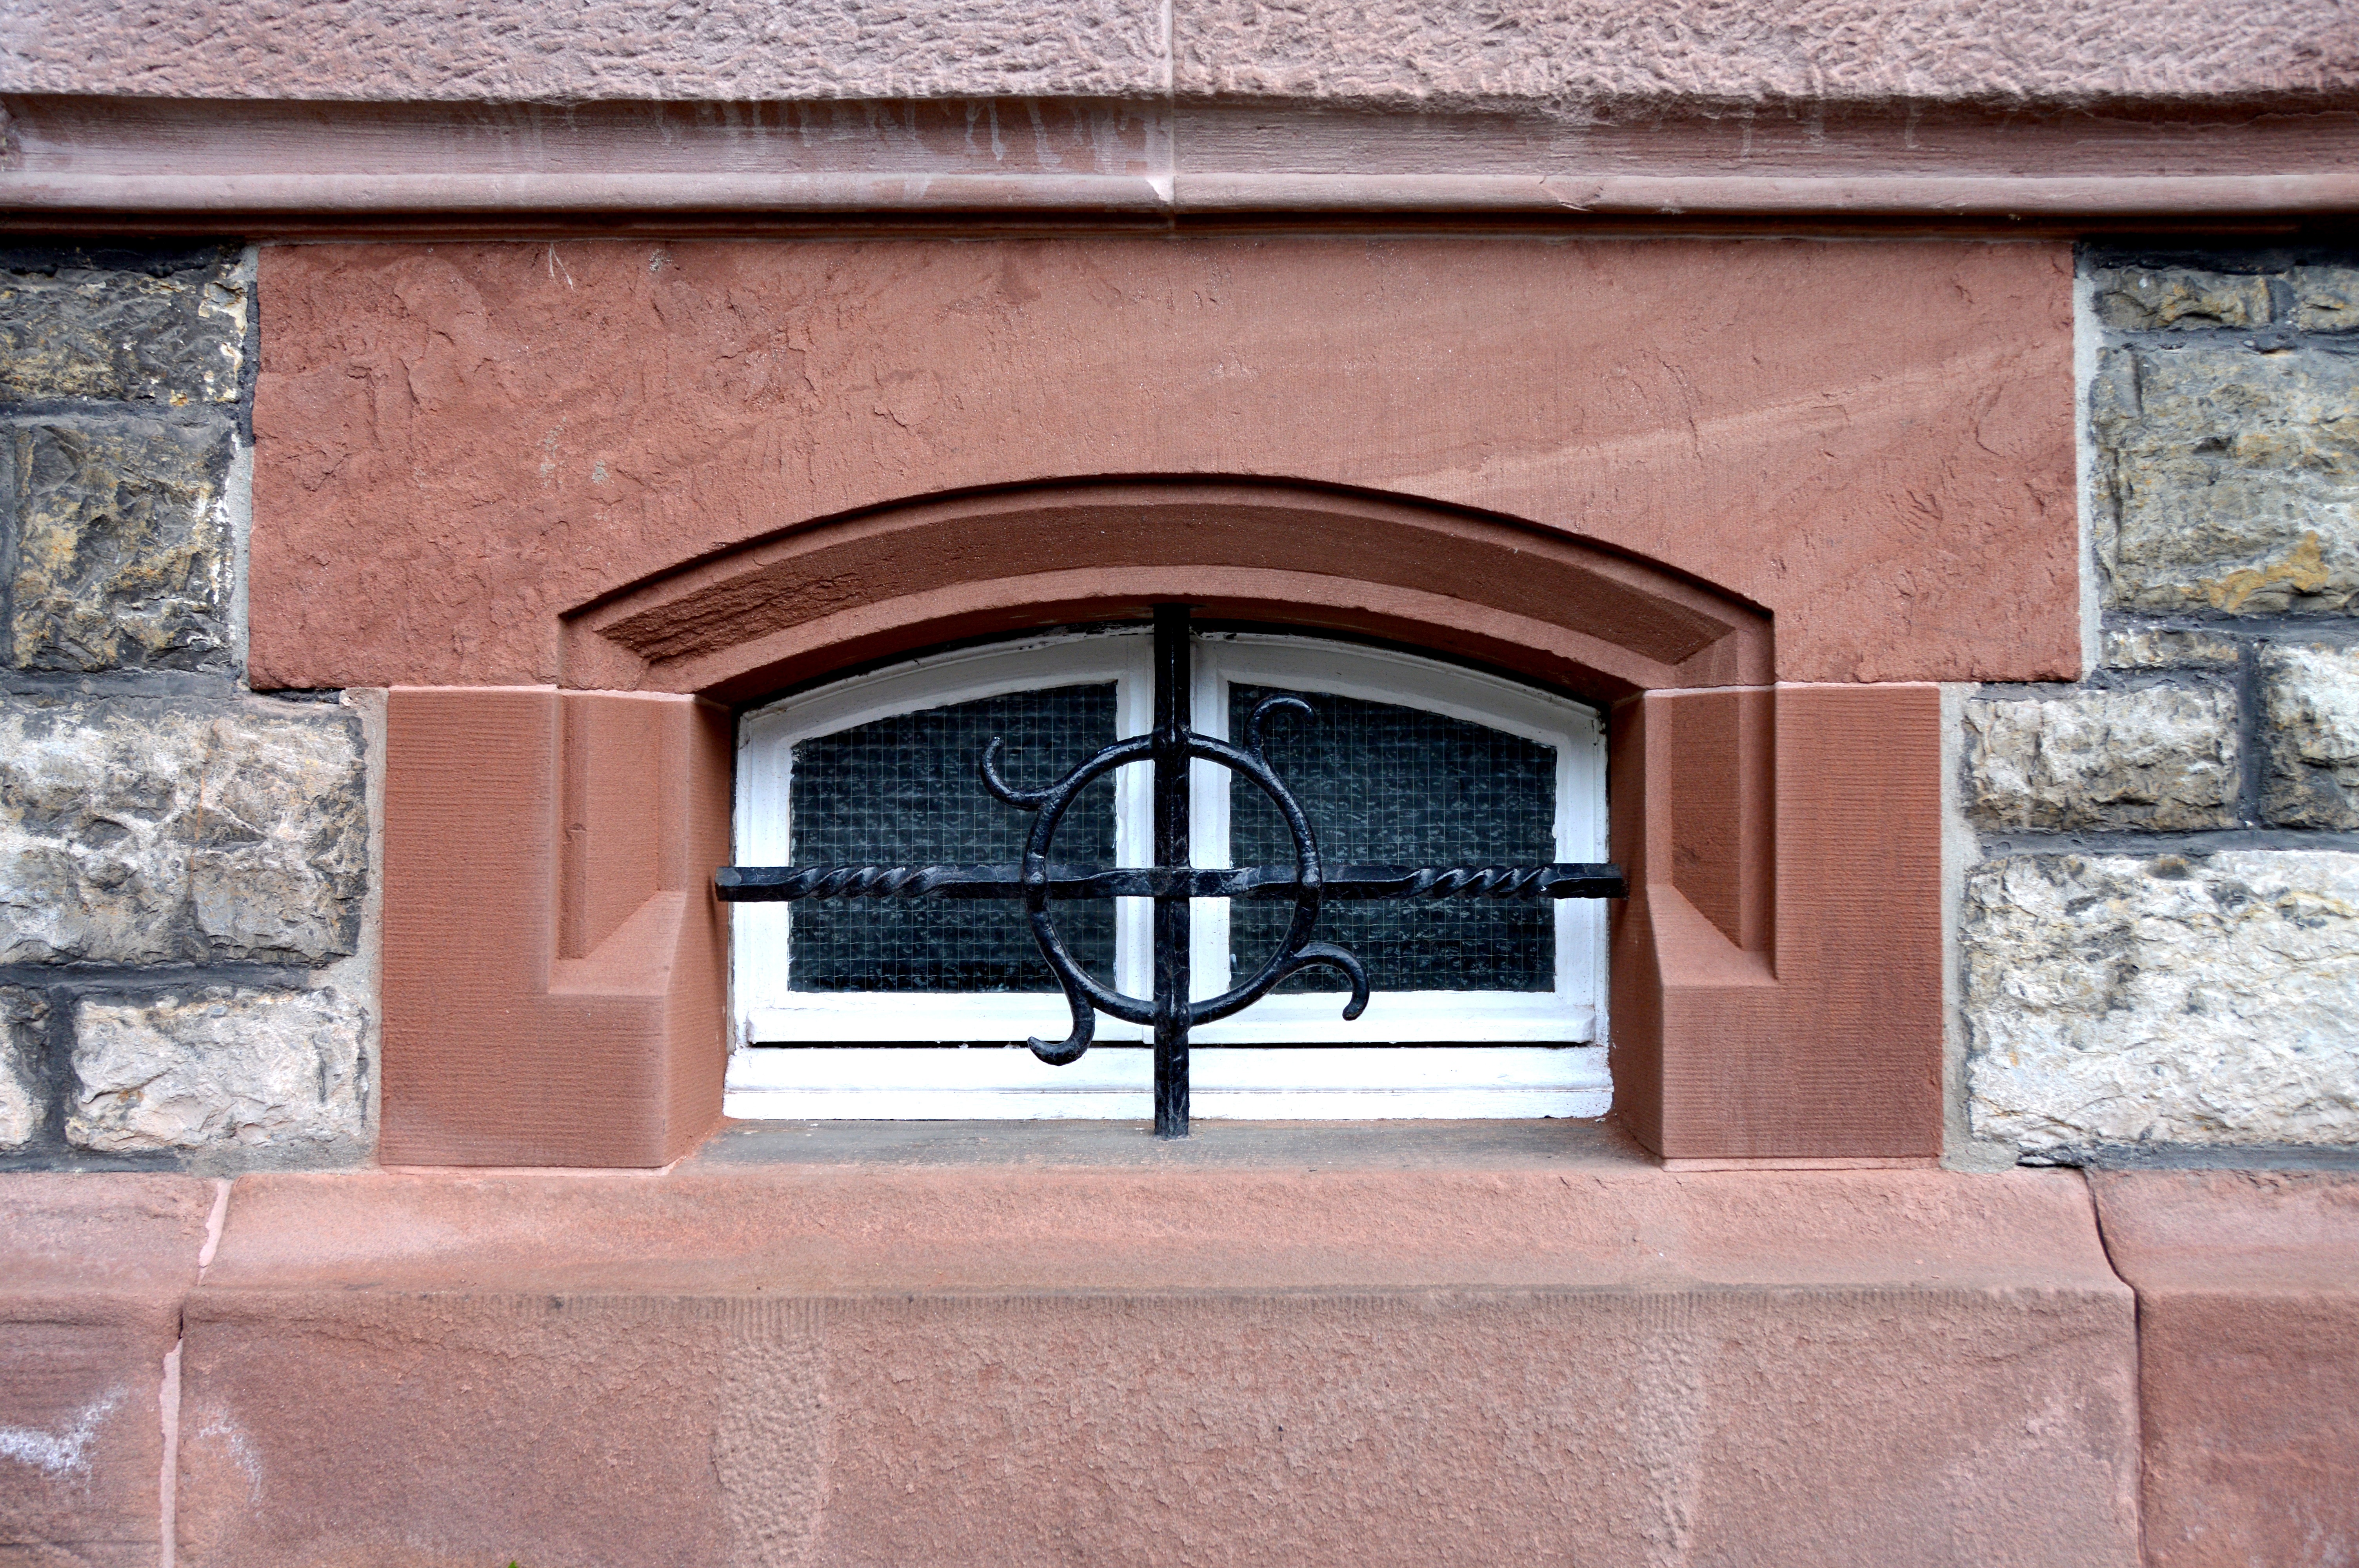
architecture, structure, wood, house, window, building, wall, arch, facade, heidelberg, basement, brick, door, material, grid, iron, detail, brickwork, weststadt, art nouveau, iron railings, detail record, sand stone, basement bars, burglary, lattice window, material samling